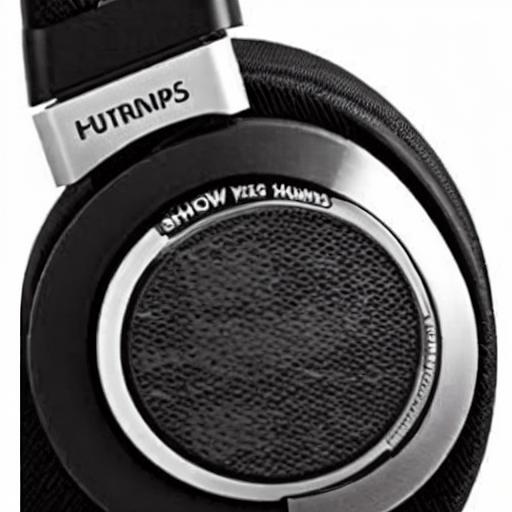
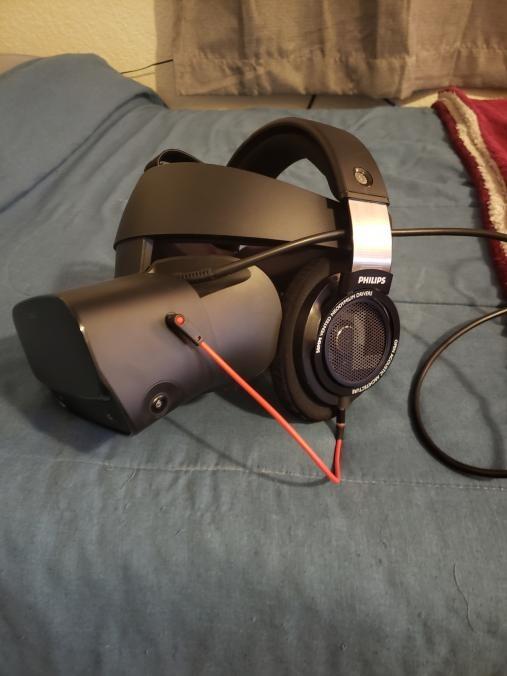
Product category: headphones
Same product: no